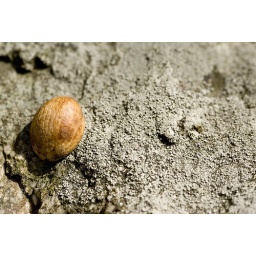
Detail from a stone wall in Woonsocket.